Hippolyte Bouchard

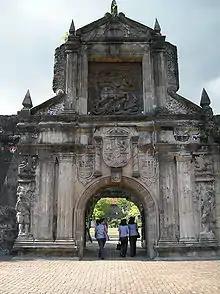
The main gate at Fort Santiago in Manila.

Then headed to the Spanish port at Manila for the purpose of establishing a blockade. Upon arrival on 31 January 1818 the Argentines stopped an English frigate attempting to dock to determine whether or not it carried supplies for the Spanish colony. Bouchard attempted to hide his origin, but the frigate's captain discerned what his true intentions were and warned the Spanish authorities of his intentions. The City of Manila had fortified walls and was protected by a redoubt, Fort Santiago, with powerful artillery. Bouchard instead began to plunder nearby vessels, all the while staying clear of the Spanish cannons. For the next two months "La Argentina" captured a total of 16 ships through the use of intimidating cannon fire and quick boardings. To further tighten the siege over the capital of the archipelago, Bouchard arranged for an armed Pontin with 23 crew members to block the strait of San Bernardino under the command of second captain Sommers. In that action they captured a felluca and a galley. While Manila's inhabitants fell into a state of despair as the price of food doubled, and even tripled. The governor sent two armed merchant vessels, accompanied by a corvette, to engage "La Argentina". The group missed its opportunity, however, as Bouchard had already departed the area on 30 March.